Mikoyan MiG-29

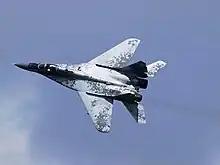
A MiG-29AS of the Slovak Air Force

The first 12 MiG-29s delivered to Poland were nine MiG-29As and three MiG-29UBs in 1989–1990. The aircraft were based at Mińsk Mazowiecki and used by the 1st Fighter Aviation Regiment, which was reorganized in 2001 as "1 Eskadra Lotnictwa Taktycznego" ("1. elt"), or 1st Tactical Squadron (TS). In 1995–1996, 10 used examples were acquired from the Czech Republic (nine MiG-29As, one MiG-29UB). After the retirement of its MiG-23s in 1999, and MiG-21s in 2004, Poland was left for a time with only these 22 MiG-29s in the interceptor role.